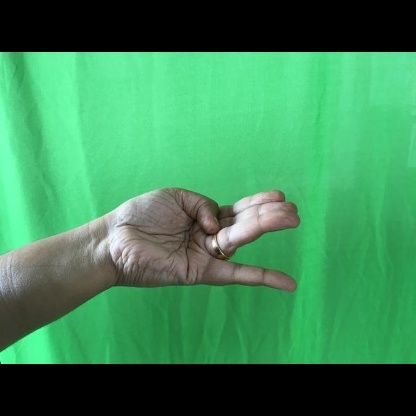
Mudra: Chaturam